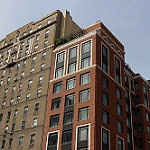
Label: buildings